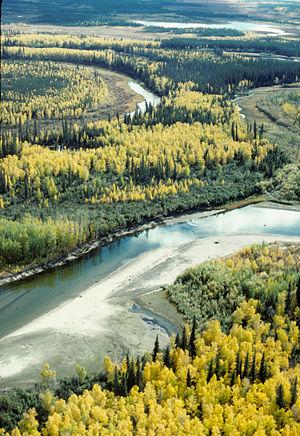
La taïga, du russe тайга venant de l'altaï tayγa, aussi appelée forêt boréale ou encore forêt hudsonienne est l'un des principaux biomes terrestres. Fortement liée au climat subarctique, elle consiste en une formation végétale de type forestière parcourue par un vaste réseau lacustre résultant de l'érosion fluvioglaciaire. Sa végétation a la particularité d'être la plus vaste continuité boisée de la planète et occupe à elle seule 10 % des terres émergées. Elle couvre la majorité des territoires intérieurs de l'Alaska, du Canada, de la Scandinavie, de la Finlande, du Nord de l'Écosse, de la Russie, de l'Islande, de Saint-Pierre-et-Miquelon, du nord-ouest de la Chine et du nord de l'île d'Hokkaidō. Elle abrite une avifaune fortement diversifiée et sert de refuge à de nombreuses espèces animales par ailleurs menacées telles le loup, l'ours brun, le grizzli, l'ours kodiak, le lynx, le renard polaire, le castor, le glouton, le bison des bois, le renne ou encore l'élan.
Fort Yukon est une localité d'Alaska aux États-Unis appartenant à la Région de recensement de Yukon-Koyukuk. Sa population était estimée à 583 habitants en 2010.
Le climat continental est un climat qui concerne des régions éloignées du littoral ou recevant les vents et précipitations de l'intérieur du continent à des latitudes moyennes. Il se caractérise par une forte amplitude thermique annuelle.